Osteosarcoma

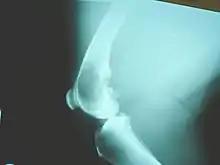
X-ray of osteosarcoma of the distal femur in a dog

X-rays is the initial imaging of choice to diagnose osteosarcoma. Some characteristics of osteosarcoma on X-rays are sunburst appearance and Codman triangle (elevation of bony cortex by the tumour that caused new bone formation). CT scan is helpful in defining the bony anatomy, the integrity of the bony cortex, detecting pathologic fracture, and assessing ossification (laying of new bone materials) and calcification of the cartilage. On the other hand, soft tissue and medullary cavity is better imaged by MRI scan.